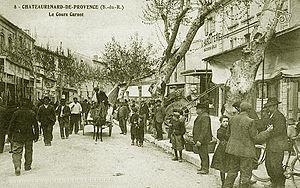
Le cours Carnot à Châteaurenard lors de l'installation du marché hebomadaire
Châteaurenard est une commune française située dans le département des Bouches-du-Rhône, en région Provence-Alpes-Côte d'Azur.